Leyland Atlantean

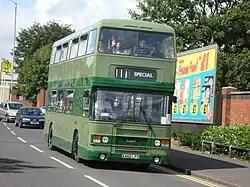
John Fishwick & Sons Eastern Coach Works bodied Atlantean AN69 in July 2009

In Australia, a fleet of 224 were bodied by Pressed Metal Corporation for the Public Transport Commission, Sydney between 1970 and 1973. Reliability and industrial relations issues plagued the fleet with withdrawals commencing in 1979. A deal was concluded to sell the fleet to China Motor Bus, however the incoming Government of New South Wales blocked the deal. The final examples were withdrawn in 1986, by which time they were concentrated on route 190 to Palm Beach. These were the first double deck buses bodied in Australia for 17 years, and would be the last until the Bustech CDi in 2011. Many would go on to have longer careers after being sold, and some still are in service today, often in open top configuration.